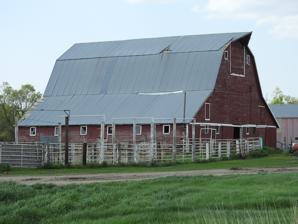
Building: Wientjes Barn and Ranch Yard
Country: United States of America
Year built: 1901
United States historic place Wientjes Barn and Ranch Yard U.S. National Register of Historic Places Show map of South Dakota Show map of the United States Location 11703 299th Ave., Mound City, South Dakota vicinity Coordinates 45°41′48″N 100°12′50″W / 45.69667°N 100.21389°W / 45.69667; -100.21389 Area less than one acre Built 1909 ( 1909 ) NRHP reference No. 13000572 Added to NRHP July 30, 2013 The Wientjes Barn and Ranch Yard are a historic farm property in rural Campbell County, South Dakota . It consists of a barn and ranch yard located amid other farm buildings near the junction of 299th Avenue and 117th Street, west-southwest of Mound City . The barn, built in 1909, is a large wood-frame structure with a gambrel roof and integral shed extensions on the long sides, bringing the structure to a shape that is 64 feet (20 m) square. The yard is divided into several sections, with corrals south and west of the barn, with a calf shed measuring 50 by 25 feet (15.2 m × 7.6 m) where the two corrals meet. The barn was built by Claus Wientjes, a Dutch immigrant, and is a high quality example of the increasingly rare rural South Dakota barn. The ranch yard and barn were listed on the National Register of Historic Places in 2013. References